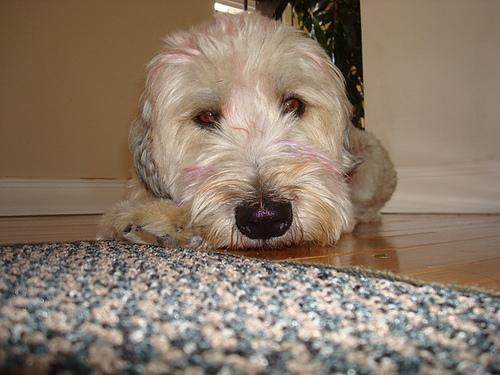
wheaten terrier